Kyuukyuu Sentai GoGoFive

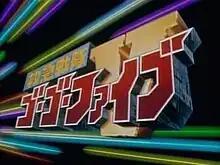
The title card for "Kyuukyuu Sentai GoGoFive"

is a Japanese Tokusatsu television series and the twenty-third entry of the long-running Japanese "Super Sentai" metaseries. Its footage was used in the American television series "Power Rangers Lightspeed Rescue". It aired from February 21, 1999, to February 6, 2000, replacing "Seijuu Sentai Gingaman", and was replaced by "Mirai Sentai Timeranger".